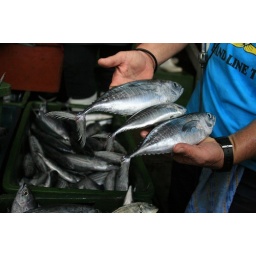
Small yellow fin tuna can also be found in the fish port of General Santos